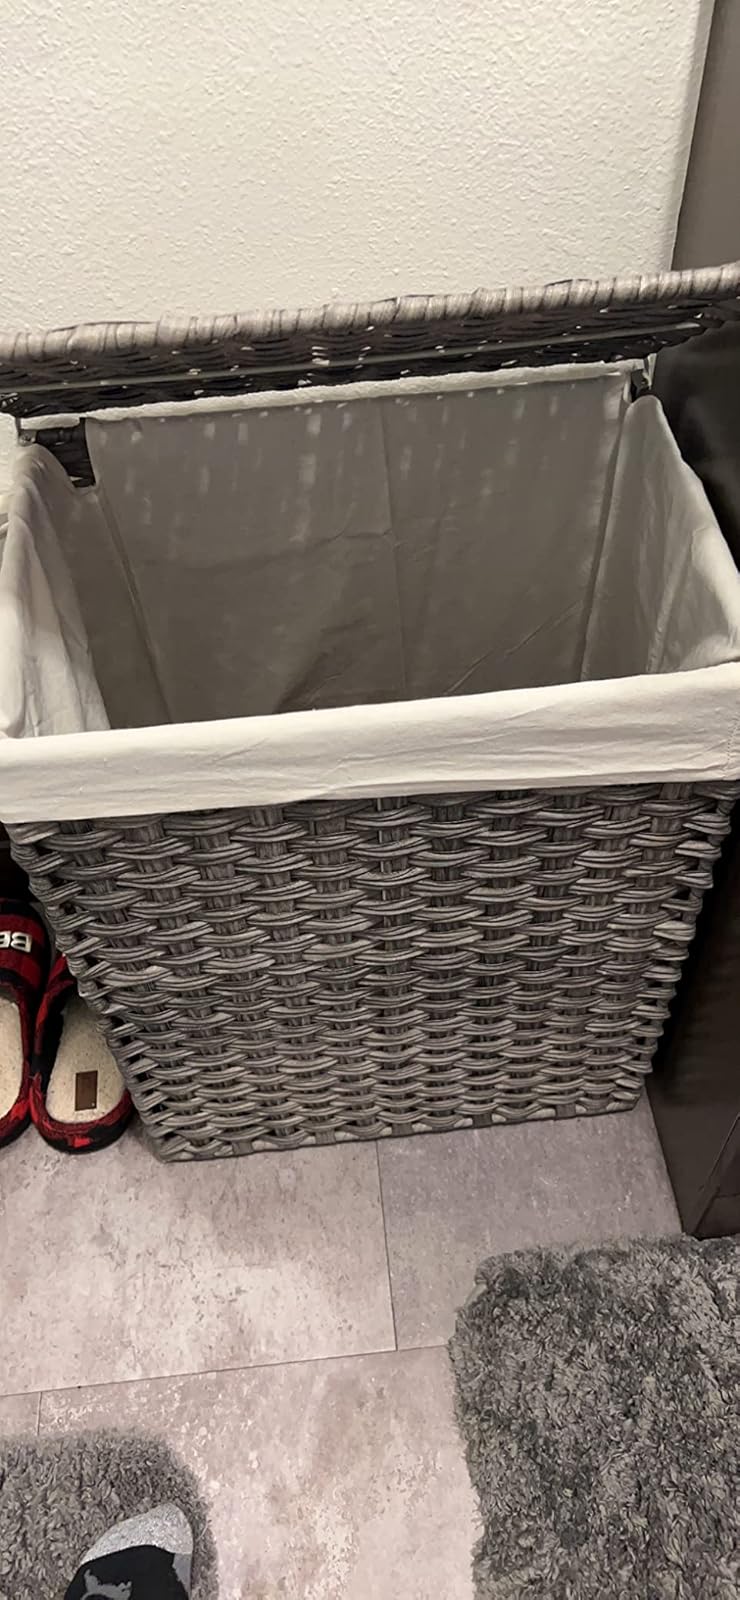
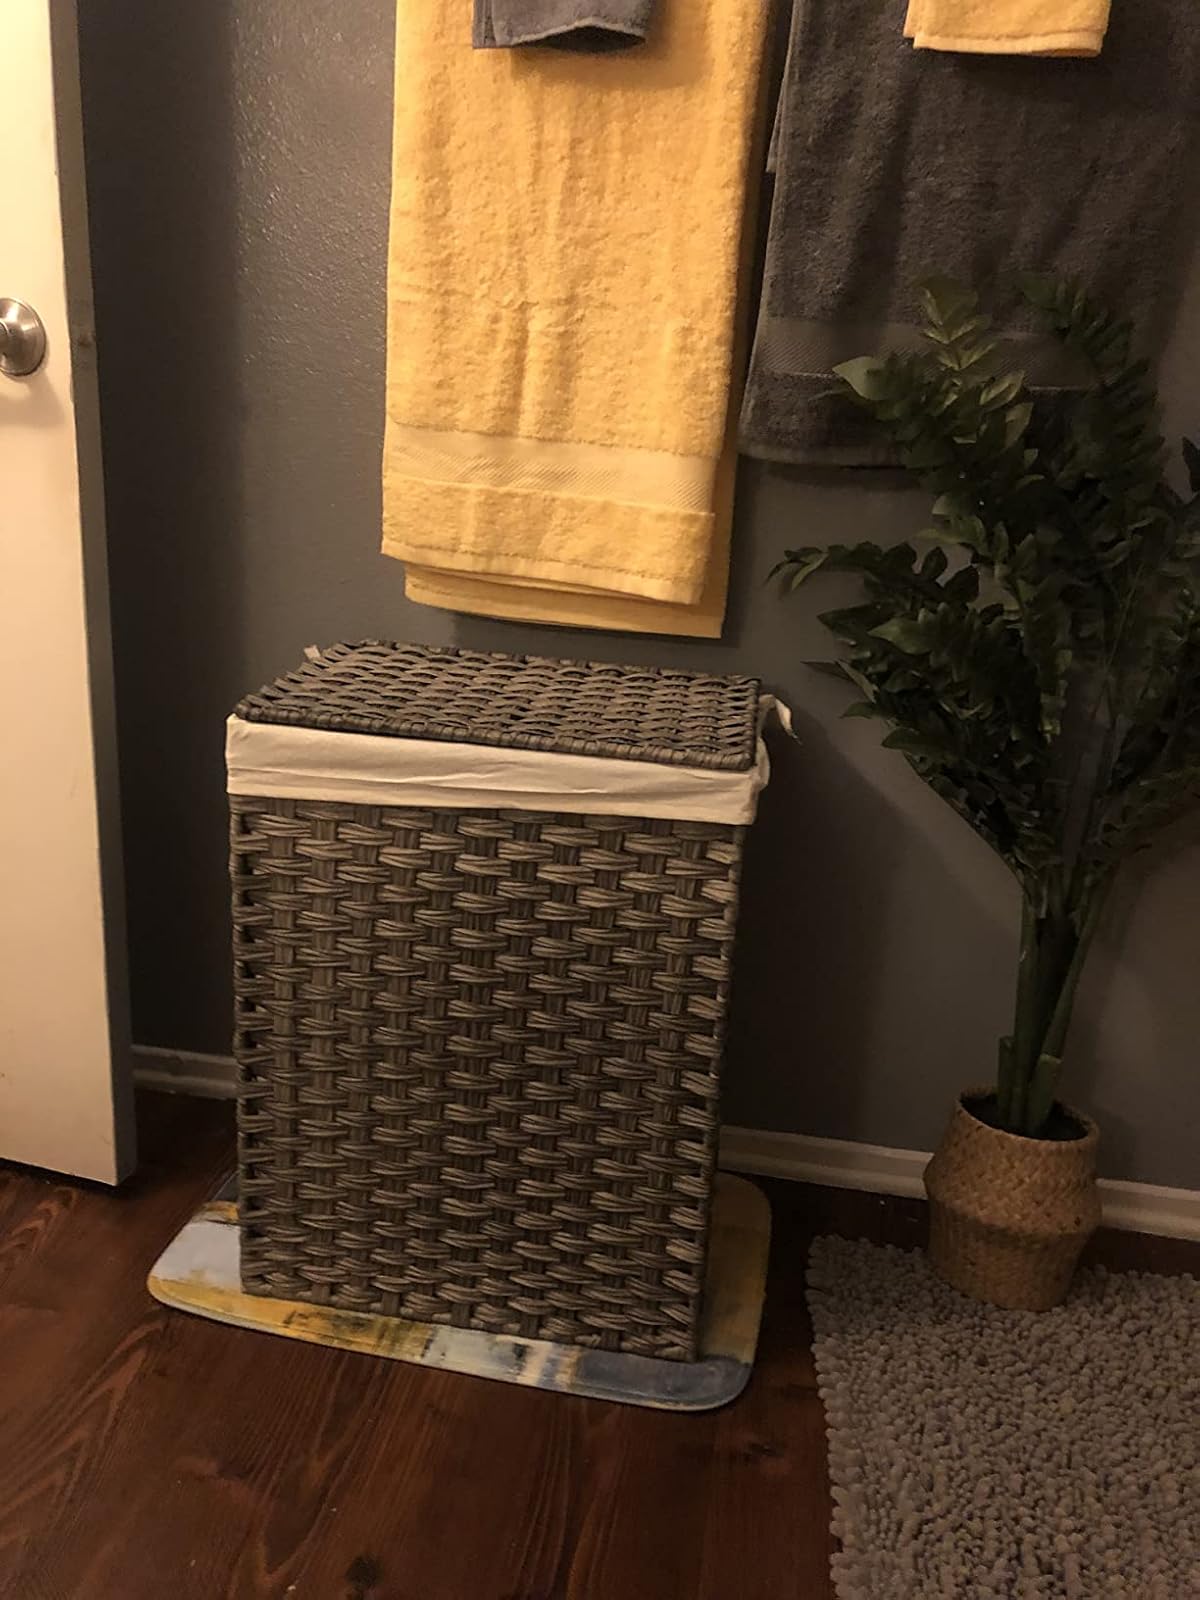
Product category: items_hamper
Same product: yes